1911 New York State Capitol fire

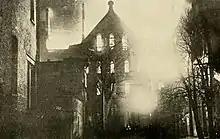
The Capitol on fire in 1911

On the morning of March 29, 1911, a fire destroyed substantial portions of the New York State Capitol, including vast holdings of the New York State Library and the New York State Museum. It destroyed or damaged hundreds of thousands of documents and books. There was one casualty, Samuel Abbott, a watchman.